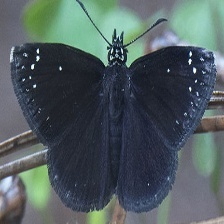
Species: SOOTYWING